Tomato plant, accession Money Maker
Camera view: horizontal (90 deg, fisheye); turntable rotation: 210 degrees
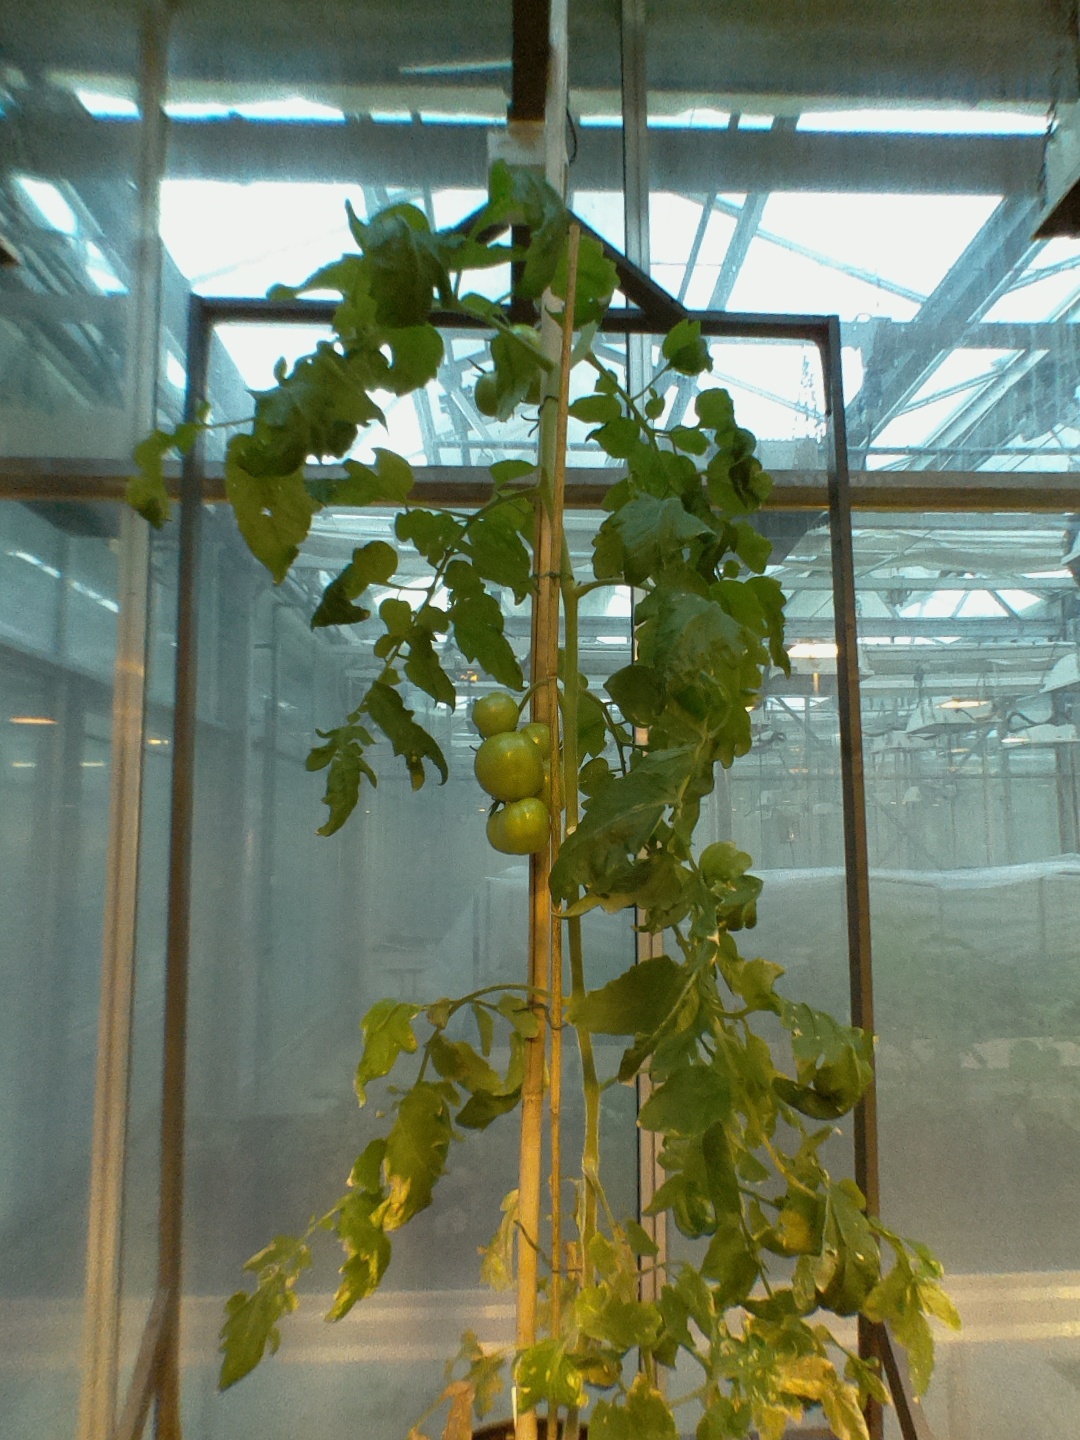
BBCH growth stage 77: 70%-80% of final fruit size